Mira Mihelič

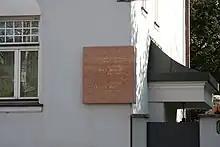
The plaque at the house in Ljubljana where Mira and France Mihelič lived and created

Mihelič's first novels "Obraz v zrcalu" (Face in the Mirror) (1941) and "Tiha Voda" (Quiet Waters) (1942) are descriptions of life in the comfortable world and aristocratic atmosphere of family traditions where a culture of fairly earned wealth, respect and pride prevails. She then soon discovered her own personal view of the descriptive world of literature in which she juxtaposes respect with irony, enthusiasm with repulsion, class allegiance with attempts to escape from it etc. Her characters are torn between traditions, respect, controlling their feelings on the one side and lust and ambition on the other with love, intrigue, political power and wealthy playing a key role. A special place in given to the emancipated and independent modern woman rebelling against the traditional devoted role of women of her mother and grandmother's generation in favour of emotional fulfilment, though this does not necessarily mean the idealisation of women. An example of this is the heroine of her 1959 novel "April", taking place in the first months of the Second World War. In "Stolpnica osamelih žensk" (1969) and "Vrnite se, sinovi" (1972) she further develops the irony in her descriptions of characters and gestures. "Tujec v Emoni" (1978) and "Cesta dveh cesarsjev" (1981) are historical novels about intrigues in ancient Emona and a love story at the time of the Congress of Laibach respectively. Her final novel "Ure mojih dni" (1985) is a memoir. She also wrote novels for younger readers such as "Pridi, moj mili Ariel" (1965) and "Puhkova kresna noč" (1972).